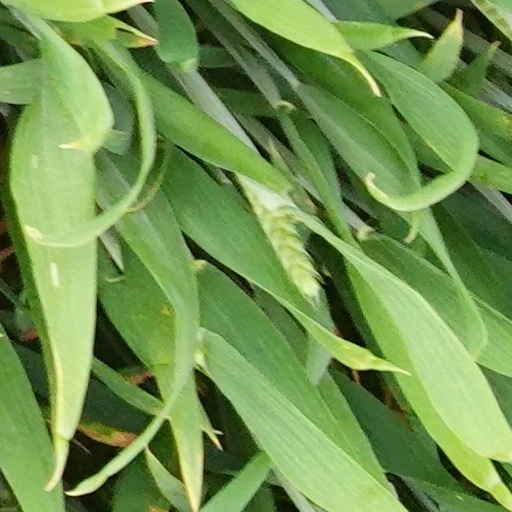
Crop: wheat